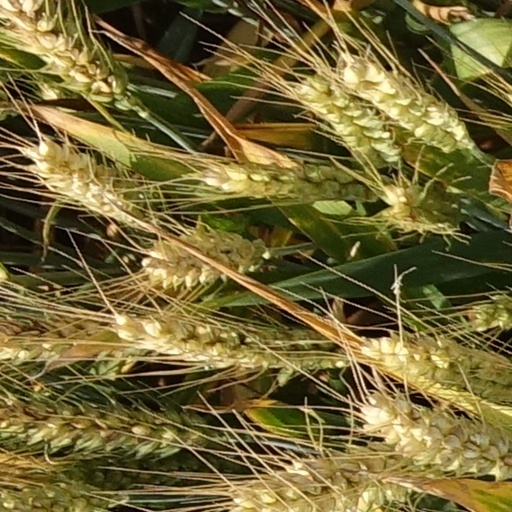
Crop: wheat